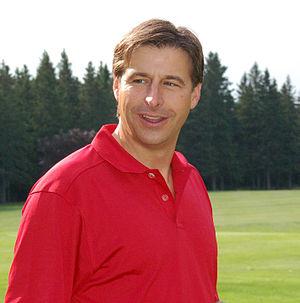
Le Nouveau-Brunswick proprement dit a été fondé en 1784 avec pour capitale Fredericton. Cet article présente l'histoire du lieu, depuis l'époque amérindienne jusqu'à nos jours, incluant l'époque coloniale française où il était une partie de l'Acadie.
L'élection générale néo-brunswickoise de 2006 eut lieu le 18 septembre 2006 dans la province canadienne du Nouveau-Brunswick afin d'élire les députés à l'Assemblée législative du Nouveau-Brunswick. L'Association libérale du Nouveau-Brunswick, menée par Shawn Graham, remporta l'élection avec un mandat majoritaire, malgré avoir remporté moins de voix que le Parti progressiste-conservateur sortant.
Shawn Michael Graham est un homme politique canadien. Il est le 31ᵉ premier ministre du Nouveau-Brunswick, un poste qu'il occupe depuis sa victoire lors de l'élection générale du 18 septembre 2006. Il a été défait lors de l'élection générale du 27 septembre 2010 par le Parti progressiste-conservateur de David Alward. Son seul mandat a été marqué par une série d'indécisions en matière de politiques, un contexte défavorable sur le plan économique ainsi que la tentative avortée de vendre la compagnie d'électricité provinciale Énergie NB à l'entreprise publique québécoise Hydro-Québec en octobre 2009.